Bungalow

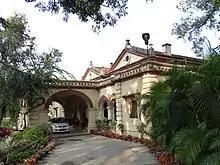
Colonial-era-style Bungalow in Prayagraj, India

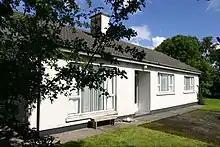
A typical small bungalow near Moville, County Donegal in Ireland

Bungalows are very convenient for the homeowner in that all living areas are on a single storey and there are no stairs between living areas. A bungalow is well-suited to persons with impaired mobility, such as the elderly or those using wheelchairs.